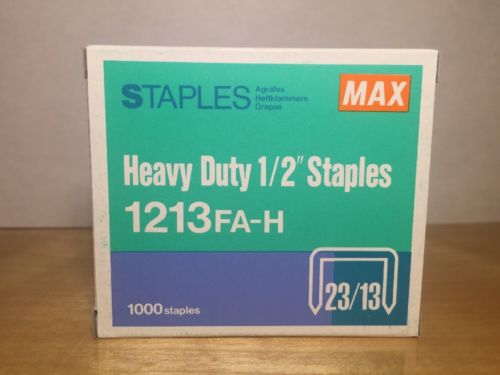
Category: stapler